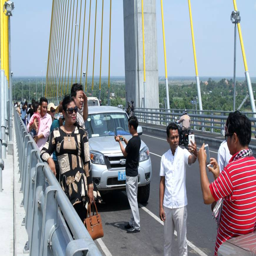
funded bridge over river is a magnet for tourists